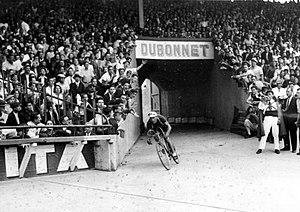
Romain Maes, né le 10 août 1912 à Zerkegem et mort le 22 février 1983 à Grand-Bigard, est un coureur cycliste belge. Professionnel de 1933 à 1942, il a remporté le Tour de France 1935. Vainqueur de trois étapes, dont la première et la dernière, il y a porté le maillot jaune de bout en bout. C'est sa seule victoire importante. Il a été classé deuxième du Paris-Roubaix 1936, bien qu'ayant passé la ligne d'arrivée devant Georges Speicher, déclaré vainqueur. Il n'a aucun lien de parenté avec Sylvère Maes qui a remporté les Tours de France 1936 et 1939.